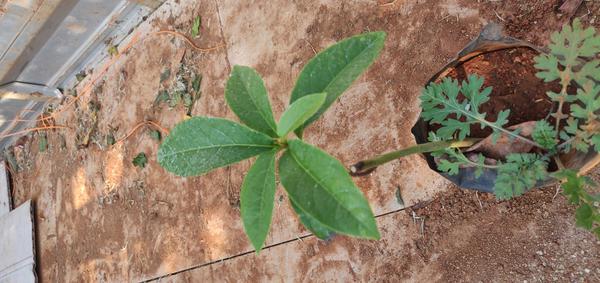
Plant: Mango